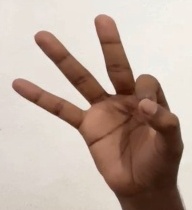
ASL sign: 9